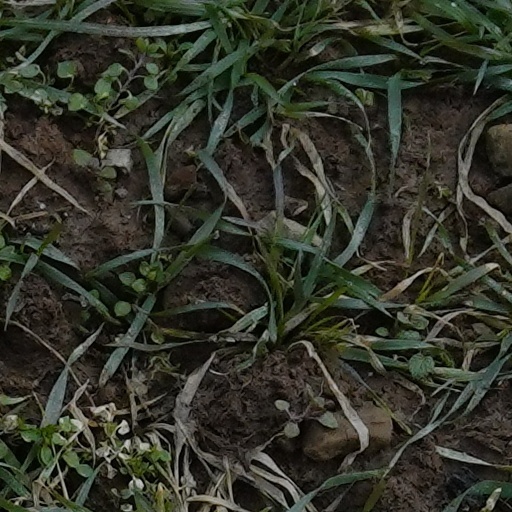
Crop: wheat